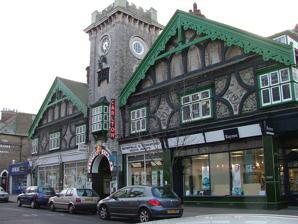
Building: Carlton Cinema, Westgate-on-Sea
Country: United Kingdom
Year built: 1910
Grade II listed cinema in Kent, United Kingdom Carlton Cinema "An extraordinary mélange " - John Newman Type Cinema Location Westgate-on-Sea , Kent Coordinates 51°22′56″N 1°20′12″E / 51.3821°N 1.3366°E / 51.3821; 1.3366 Built 1910 Governing body Privately owned Listed Building – Grade II Official name Nos 25 to 35 (Odd) Including Carlton Cinema Designated 22 September 1973 Reference no. 1094678 Location of Carlton Cinema in Kent The Carlton Cinema , in Westgate-on-Sea , Kent , England dates from 1910. The extension of the railway into East Kent in 1871 led to the creation of a number of seaside resorts along the Kent coast to the west of Margate . Westgate-on-Sea was built in the 1870 by the London-based developers Corbett & McClymont. In 1910, a town hall was constructed but within 2 years, the building had been converted into a cinema . Originally named the Town Hall Cinema, it was renamed the Carlton in the 1930s. It remains a, privately owned, functioning cinema and is a Grade II listed building . History and description The north-east Kent coast had been a popular holiday resort for Londoners since the establishment of Margate as one of England's first seaside resorts in the early 18th century. The 1860s saw the completion of the London, Chatham and Dover Railway with its terminal at Margate opening in 1863. This led to the construction of a number of resorts along the Kent coast to the west of Margate, including Westgate-on-Sea. Developed by the firm of Corbett & McClymont, which had a large property development and construction business in West London, many of the buildings in the town were designed by the company architect Charles Beazley . The town hall does not have a recorded architect but was built in 1910. Within two years, it had been converted to a cinema and it remains a privately run cinema a century later. John Newman , in his Kent: Northeast and East Pevsner , describes the Carlton as "an extraordinary mélange of disparate motifs". A central, crenellated clock tower is flanked by two-storey, gabled wings with chimneystacks of an "outsized" Tudoresque appearance. Beneath the clock face is a statue of a trumpeting angel. To the rear is a range of windows in a Moorish Revival style. Margate's Civic society describes the overall architectural effect as "Swiss- Gothic ". The cinema is a Grade II listed building . References